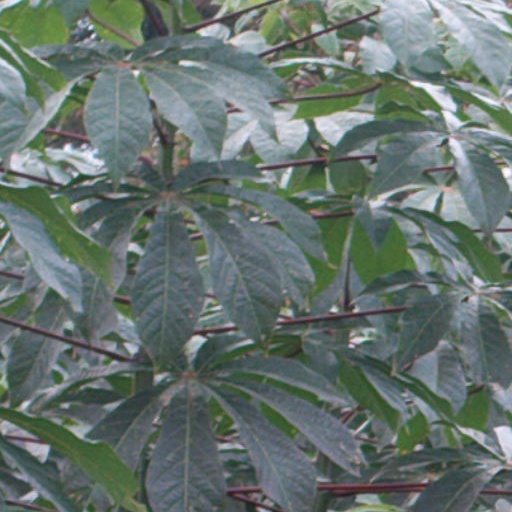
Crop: cassava